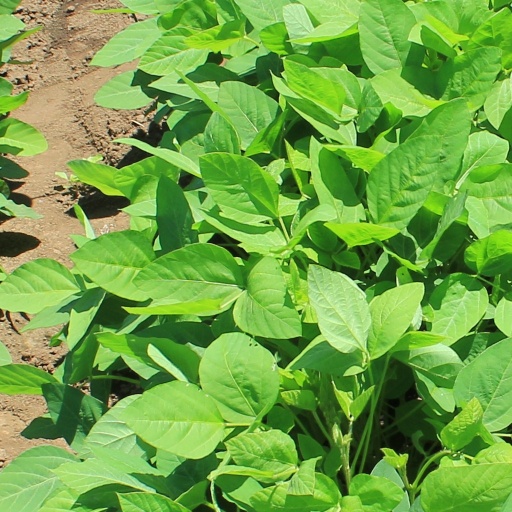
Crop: soybean